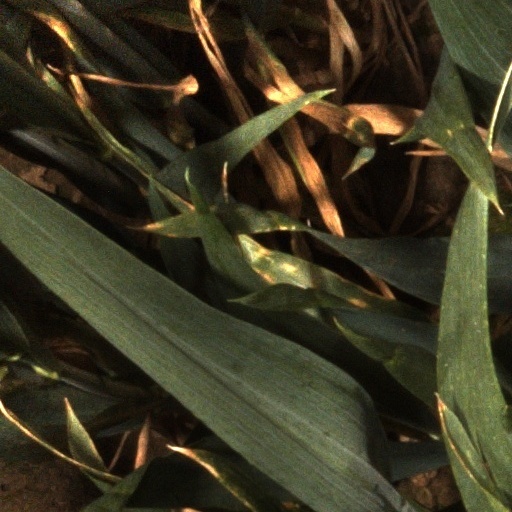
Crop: wheat